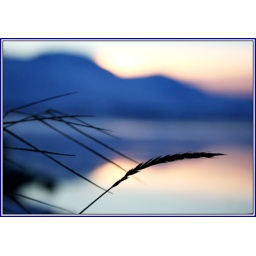
Hanging over the water in shelter of blue mountains